Indonesia Air Transport

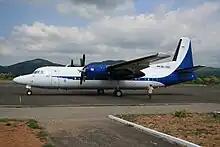
An IAT Fokker 50 parked at Labuan Bajo's Komodo Airport

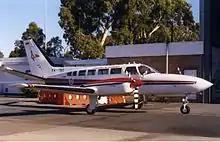
IAT Cessna 404 at Perth Airport (1999).

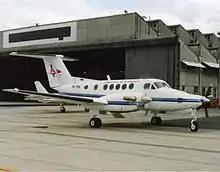
IAT Beech Super King Air at Perth Airport (early 1990s).

According to the Directorate General of Civil Aviation in September 2010 the Indonesia Air Transport fleet consisted of 21 aircraft. As a total of 32 aircraft appear on charter availability lists possibly IAT are dry leasing some further aircraft such as the Short's, the Grumman Gulfstream I, and the Squirrels.